Farrel O'Shea

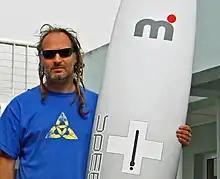
O'Shea in 2010

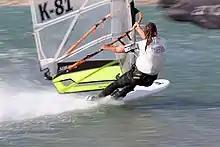
O'Shea, 2010

Farrel O'Shea (3 August 1963 – 2 June 2024) was a British professional windsurfer. He holds the British speed sailing record for all sail powered craft, as recognised by the World Sailing Speed Record Council.